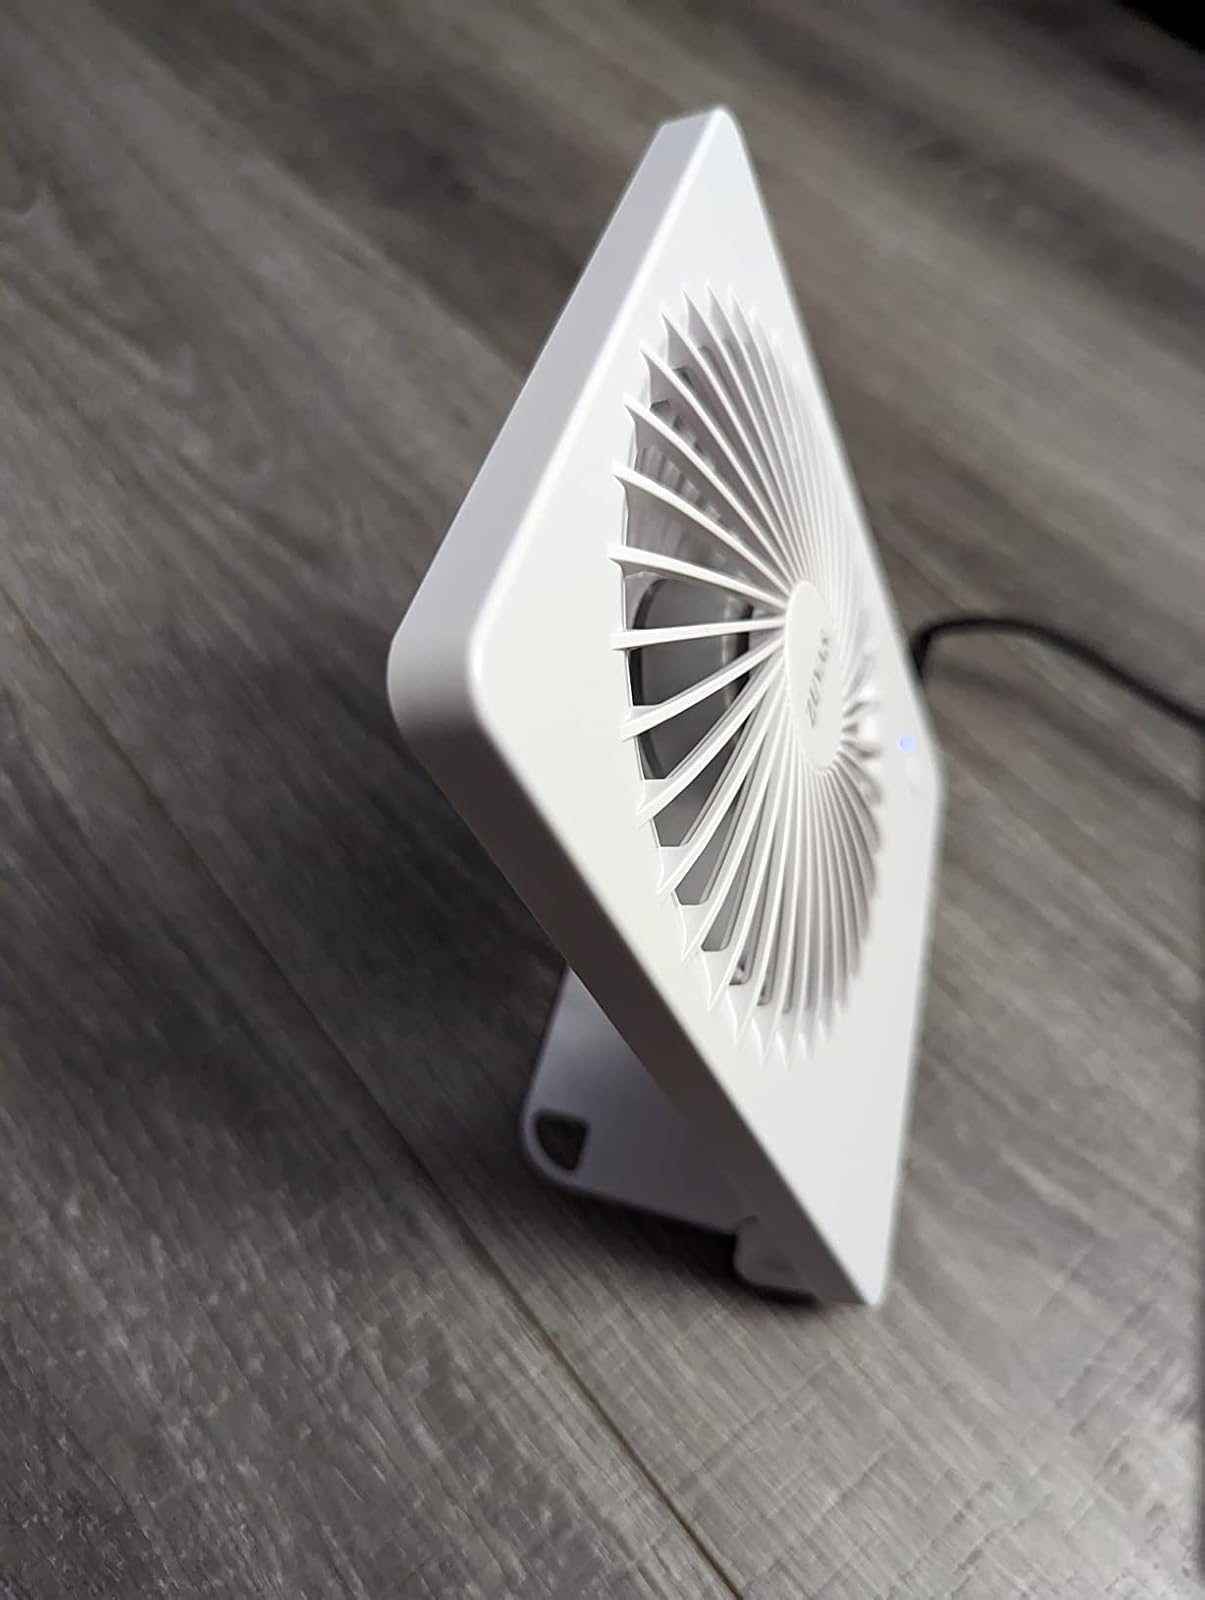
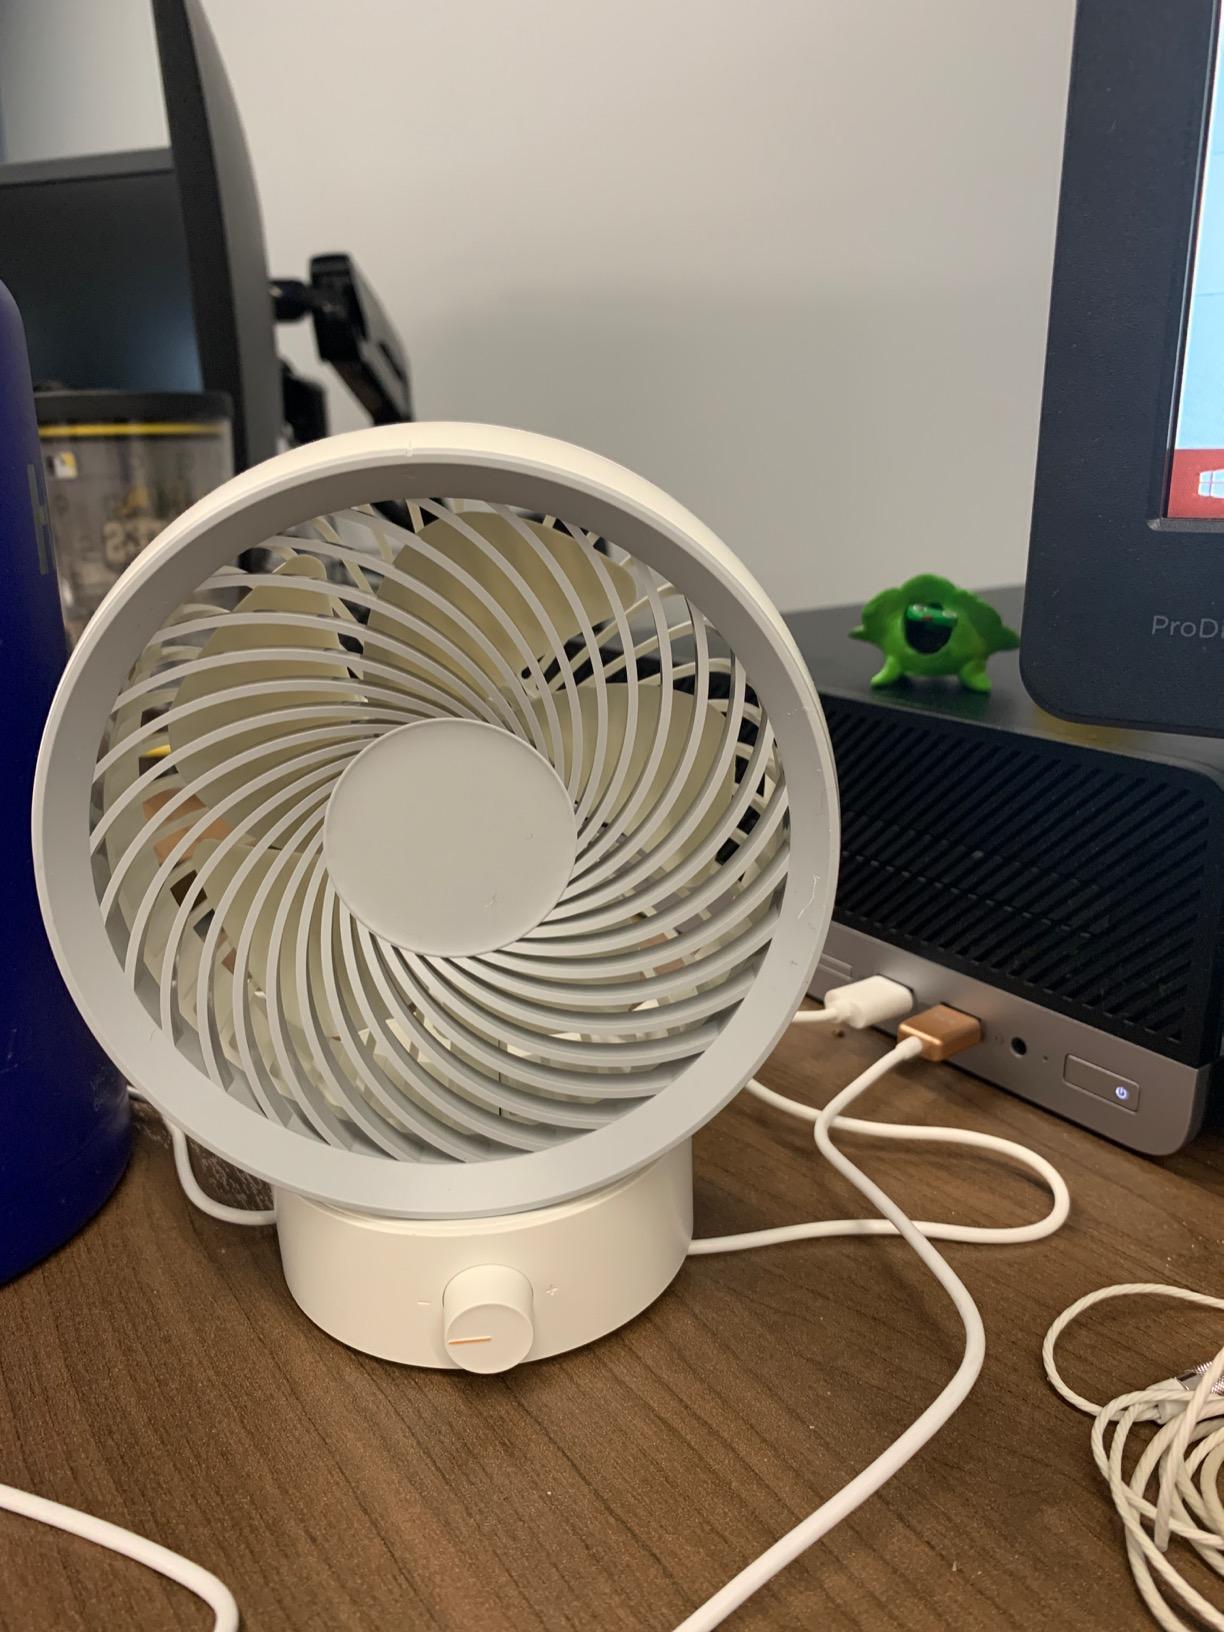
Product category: fan
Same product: no